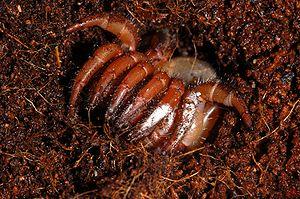
Stasimopus robertsi est une espèce d'araignées mygalomorphes de la famille des Stasimopidae.
Stasimopus est un genre d'araignées mygalomorphes, le seul de la famille des Stasimopidae.